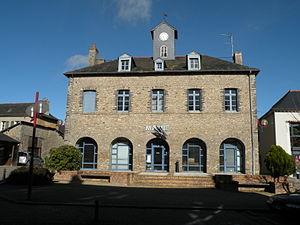
Mairie de Saint-Germain-sur-IlleBrezhoneg: Ti-kêr Sant-Jermen-an-Il
Saint-Germain-sur-Ille est une commune française située dans le département d’Ille-et-Vilaine en région Bretagne, peuplée de 925 habitants.